New Imperialism

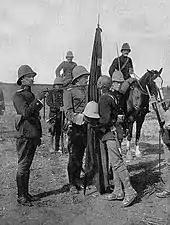
Indigenous African soldier pledging alliance to the Spanish flag. European armies would regularly enlist natives to garrison their own land.

In Britain, the age of new imperialism marked a time for significant economic changes. Because the country was the first to industrialize, Britain was technologically ahead of many other countries throughout the majority of the nineteenth century. By the end of the nineteenth century, however, other countries, chiefly Germany and the United States, began to challenge Britain's technological and economic power. After several decades of monopoly, the country was battling to maintain a dominant economic position while other powers became more involved in international markets. In 1870, Britain contained 31.8% of the world's manufacturing capacity while the United States contained 23.3% and Germany contained 13.2%. By 1910, Britain's manufacturing capacity had dropped to 14.7%, while that of the United States had risen to 35.3% and that of Germany to 15.9%. As countries like Germany and America became more economically successful, they began to become more involved with imperialism, resulting in the British struggling to maintain the volume of British trade and investment overseas.